Motorsport in the United Kingdom

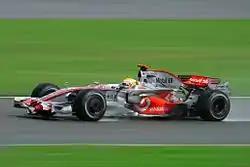
7 time Formula One World Champion Lewis Hamilton driving for McLaren at the 2008 British Grand Prix at Silverstone Circuit.

Motorsport is a popular sport in the United Kingdom (possibly the second in popularity in the country, after the football). The United Kingdom is a key player in the world of motorsport, hosting rounds of Formula One and MotoGP amongst others. It is also the home of many of the current teams in Formula One, such as McLaren, Williams, Aston Martin, Red Bull Racing, Mercedes, Alpine and Haas. There is also a range of popular national series held, such as the British Touring Car Championship and the British GT Championship amongst others. Motorsport UK is the official governing body of motorsport in the United Kingdom.